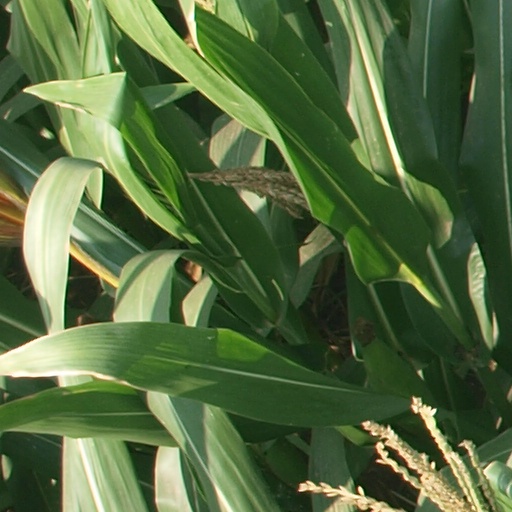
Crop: maize; corn